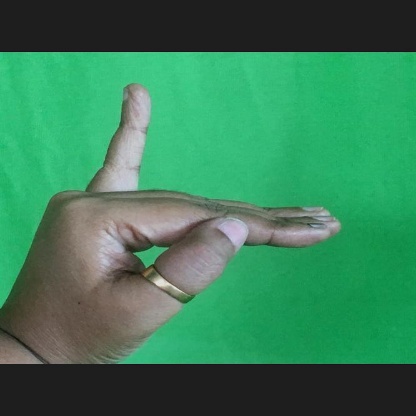
Mudra: Hamsapaksha